Kumar Kashyap Mahasthavir

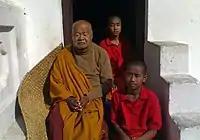
Kumar Bhante at Ananda Kuti Vihar in 2008.

Bhante Kumar Kashyap Mahasthavir (born Asta Man Shakya) (24 July 1926 – 26 February 2012) was a Nepalese Buddhist monk who was awarded the title of Tripitakacharya (Tripitaka Master).